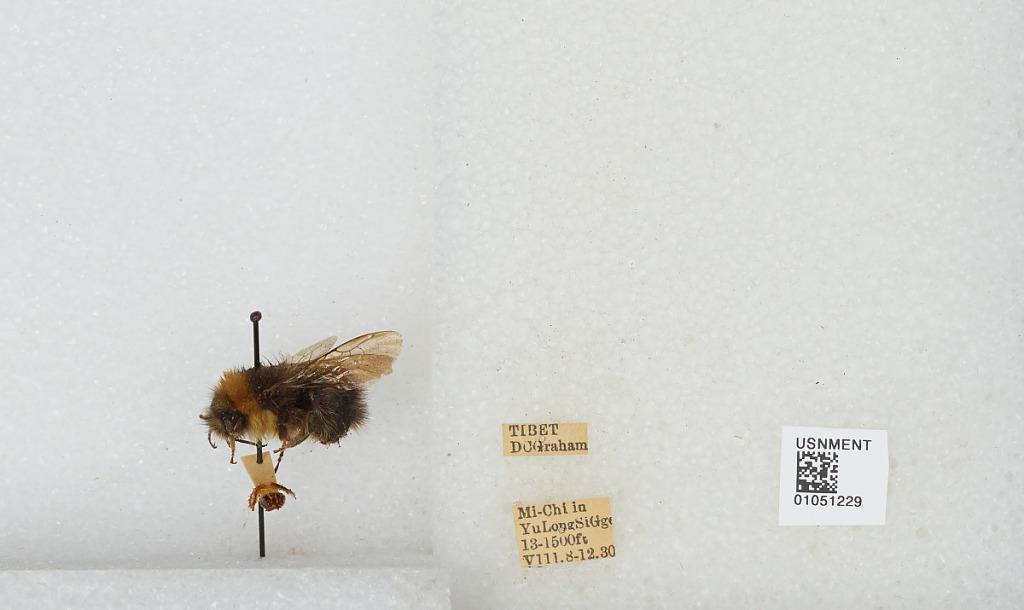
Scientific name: Bombus sp.
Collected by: D. Graham
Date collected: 1930-8-8
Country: China
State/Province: Tibetan Autonomous Region
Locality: Mi-Chi in Yu Long Si Gorge